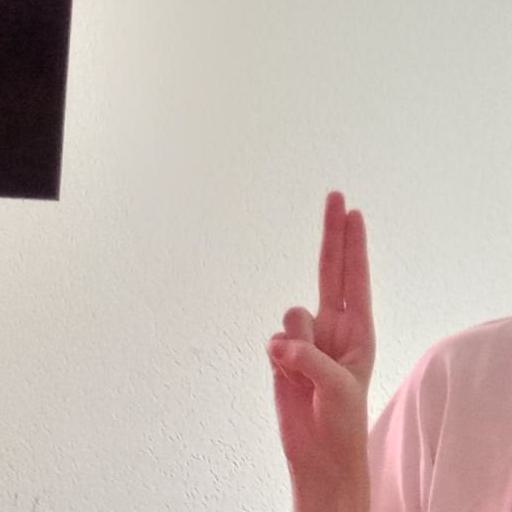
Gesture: two_up